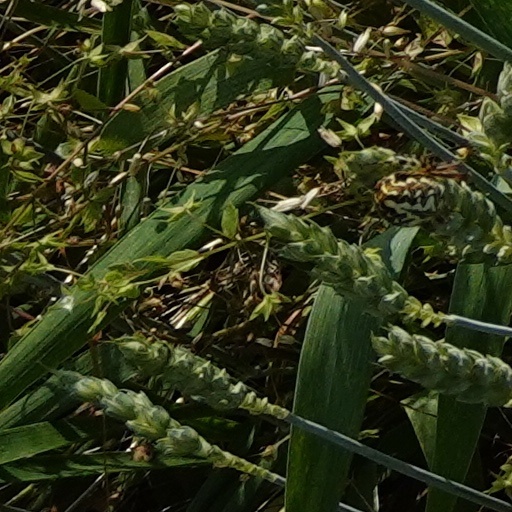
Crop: wheat